Teresa (1987 film)

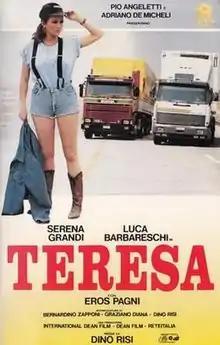

Teresa is a 1987 Italian comedy film written and directed by Dino Risi, starring Serena Grandi and Luca Barbareschi. It tells the story of Teresa, an attractive young widow who works as a lorry driver to pay off her husband's debts.